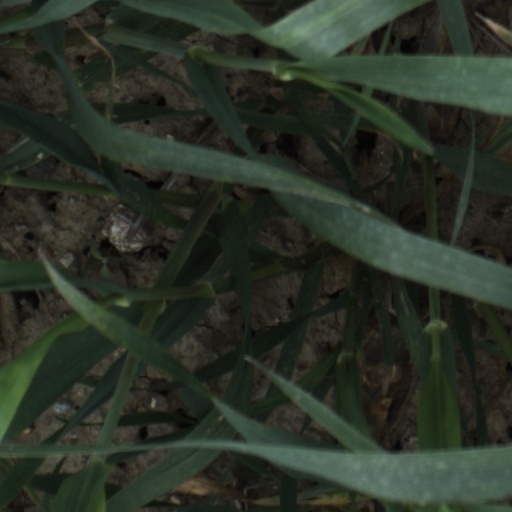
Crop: wheat